Hollywood in Vienna

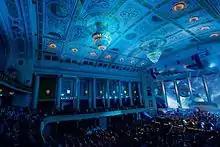
Hollywood in Vienna in Wiener Konzerthaus

Hollywood in Vienna is an annual film music gala hosted in the Vienna Concert Hall where the "Max Steiner Film Music Achievement Award" is presented.